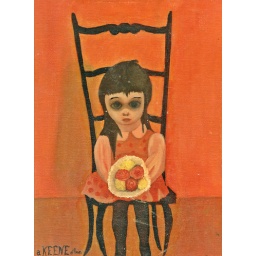
Keanr girl in chair